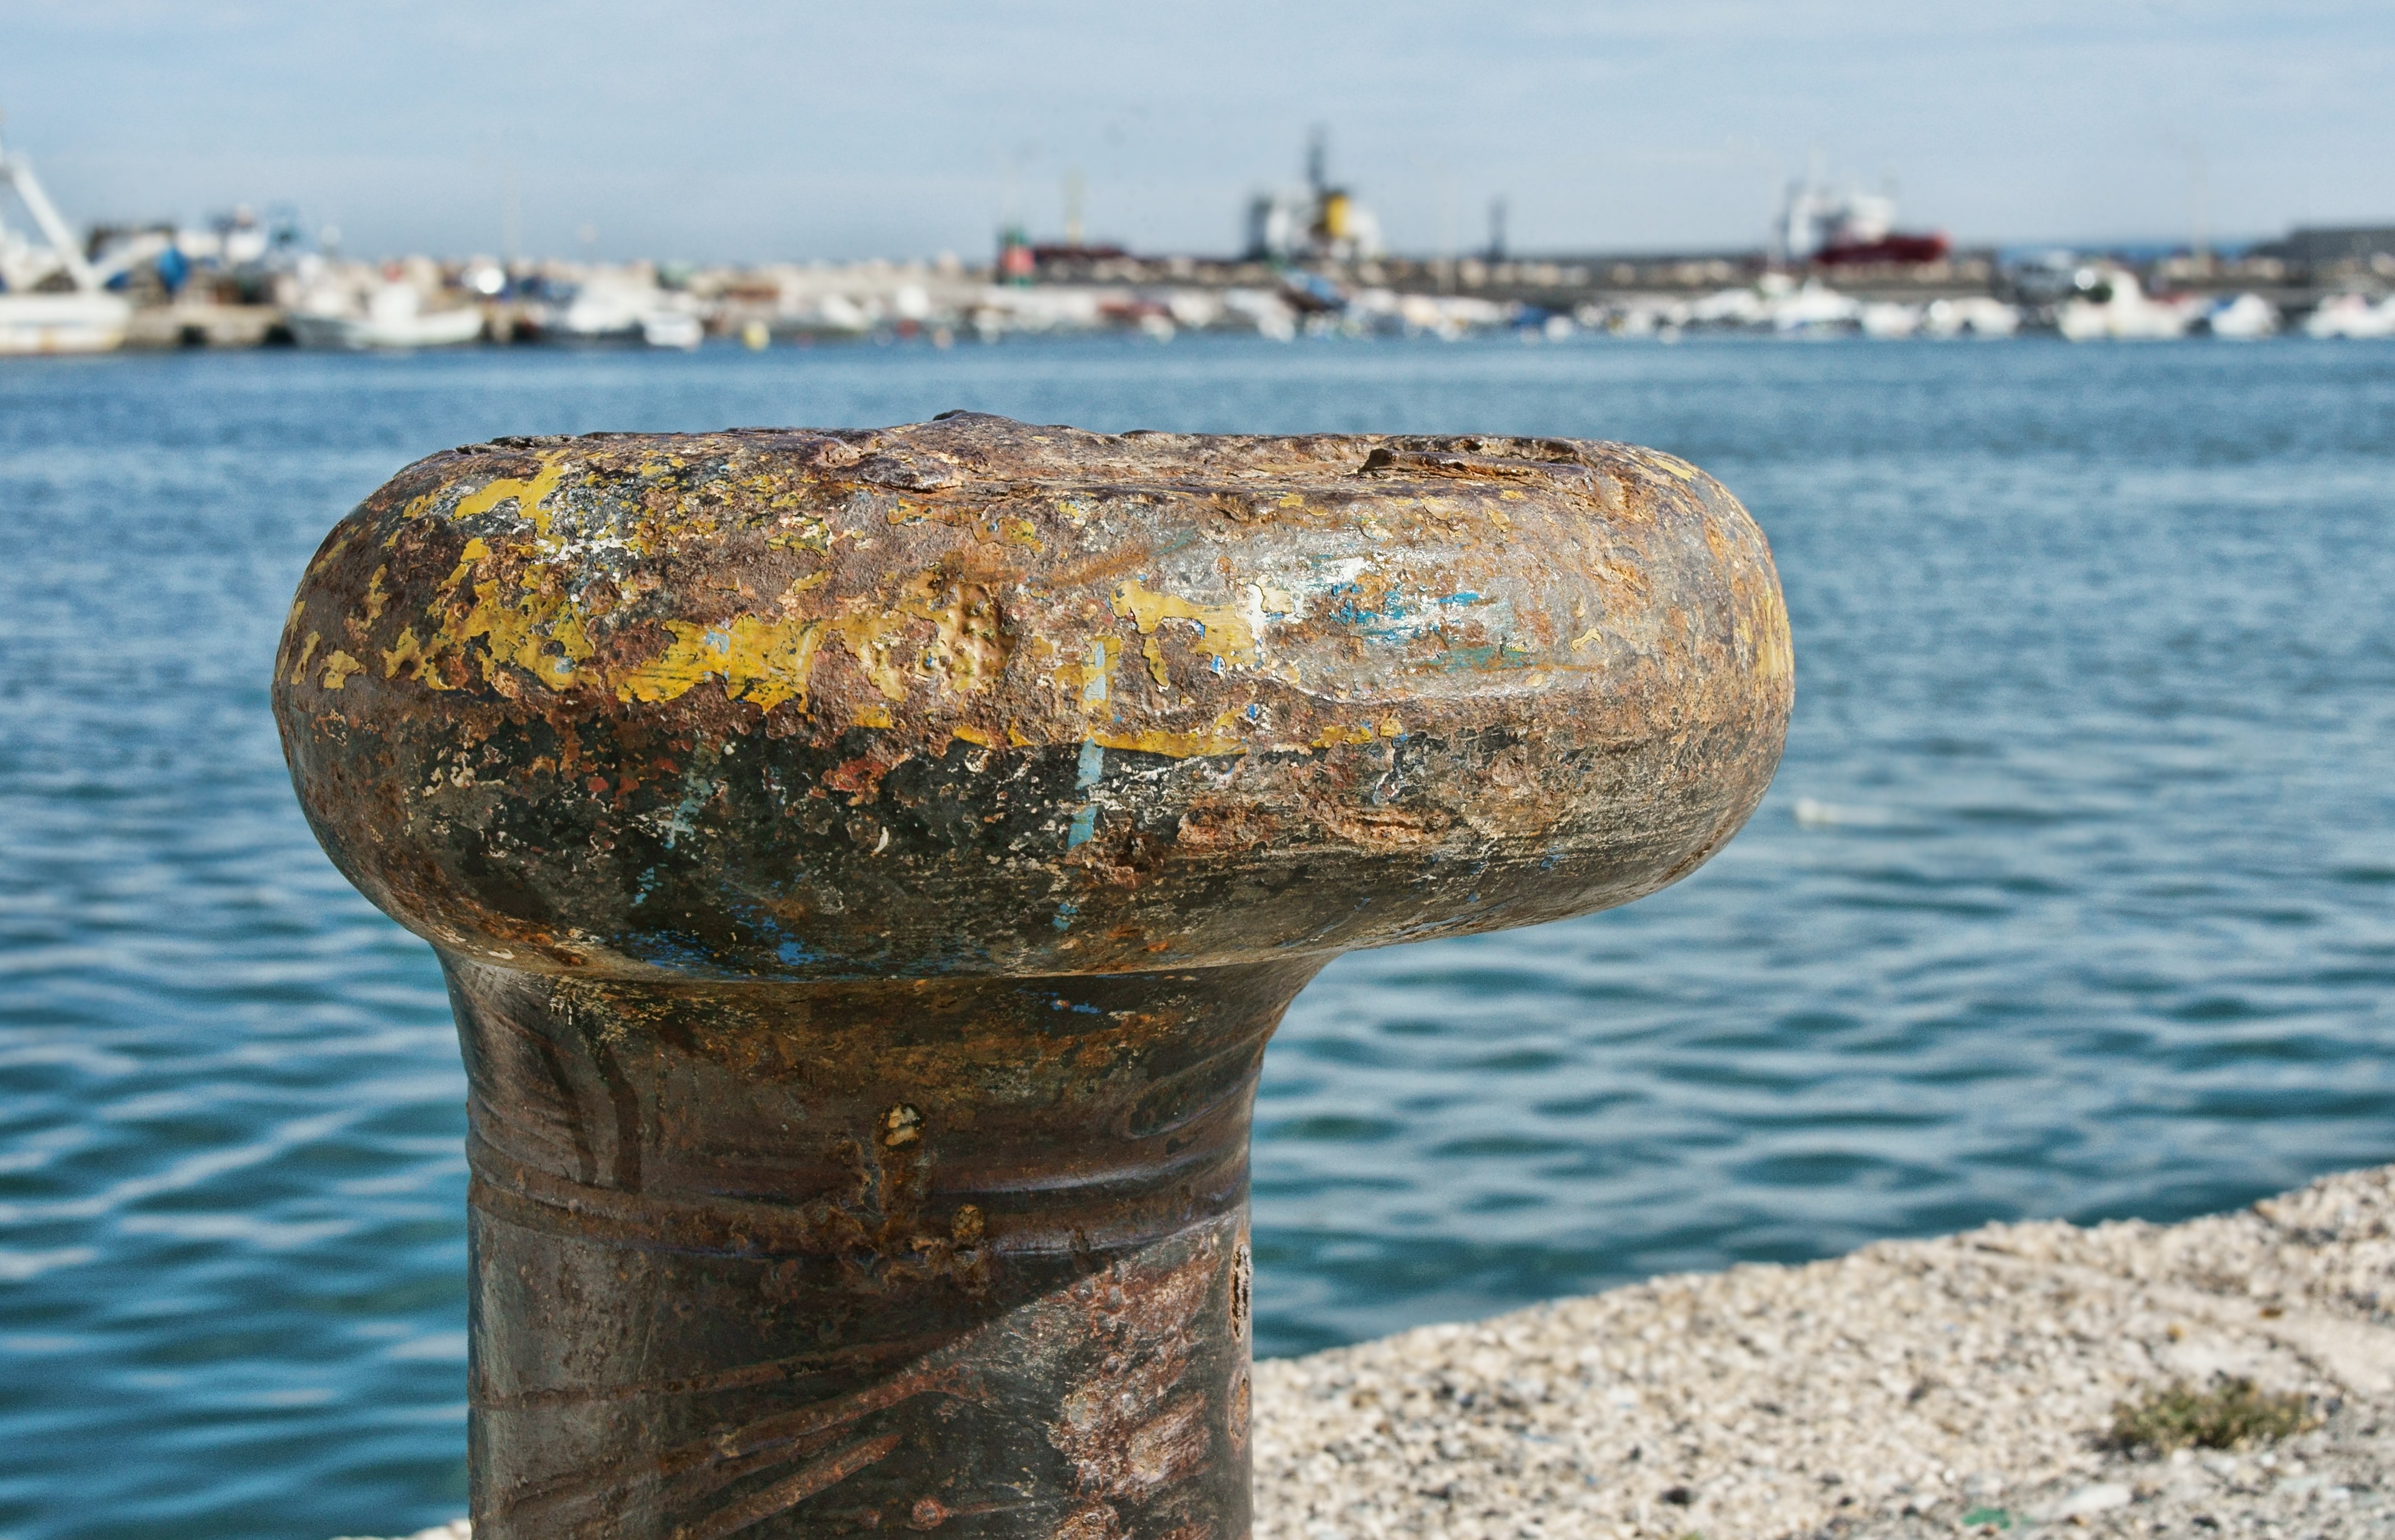
beach, sea, coast, water, rock, ocean, wood, boat, shore, vehicle, harbor, port, material, body of water, bollard, moorings, boat yard, mooring pin, fishing spain, motril port